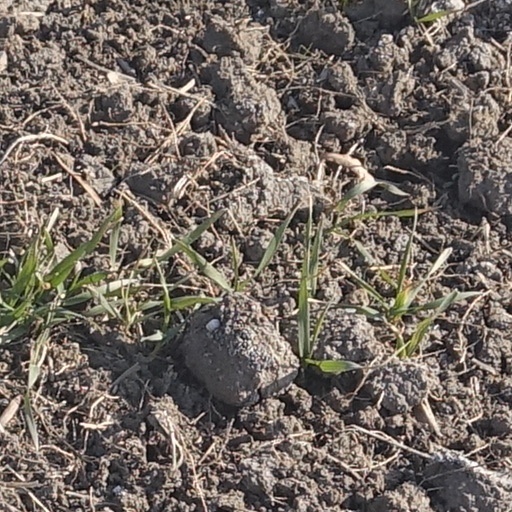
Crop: wheat